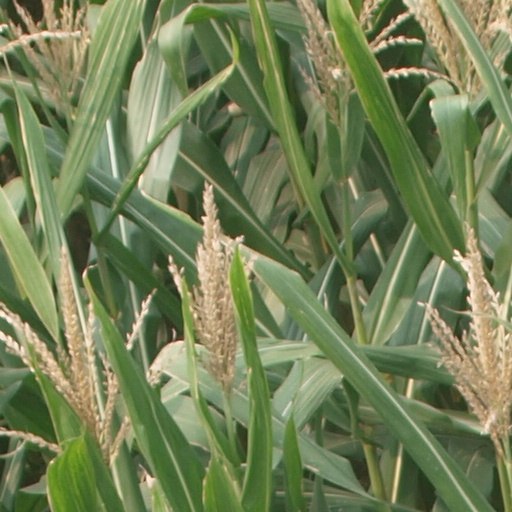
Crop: maize; corn